Community Development Block Grant

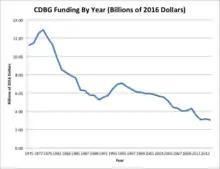
CDBG Allocation by Year from 1975-2014 in 2016 Dollars, taken from the U.S. Department of Housing and Urban Development, inflation adjustments from the Bureau of Labor Statistics

Proposed CDBG projects must be consistent with broad national priorities for CDBG: activities that benefit low- and moderate-income people, the prevention or elimination of slums or blight, or other community development activities to address an urgent threat to health or safety. CDBG funds may be used for community development activities (such as real estate acquisition, relocation, demolition, rehabilitation of housing and commercial buildings), construction of public facilities and improvements (such as water, sewer, and other utilities, street paving, and sidewalks), construction and maintenance of neighborhood centers, and the conversion of school buildings, public services, and economic development and job creation/retention activities. CDBG funds can also be used for preservation and restoration of historic properties in low-income neighborhoods.